Ancient Carthage

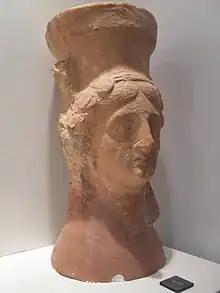
A Carthaginian ceramic perfume burner in the shape of a woman's head, Kerkouane Archaeological Museum

Although the Carthaginians retained the traditional Phoenician affinity for maritime trade and commerce, they were distinguished by their imperial and military ambitions: whereas the Phoenician city-states rarely engaged in territorial conquest, Carthage became an expansionist power, driven by its desire to access new sources of wealth and trade. It is unknown what factors influenced the citizens of Carthage, unlike those of other Phoenician colonies, to create an economic and political hegemony; the nearby city of Utica was far older and enjoyed the same geographical and political advantages, but never embarked on hegemonic conquest, instead coming under Carthaginian influence. One theory is that Babylonian and Persian domination of the Phoenician homeland produced refugees that swelled Carthage's population and transferred the culture, wealth, and traditions of Tyre to Carthage. The threat to the Phoenician trade monopoly—by Etruscan and Greek competition in the west, and through foreign subjugation of its homeland in the east—also created the conditions for Carthage to consolidate its power and further its commercial interests.